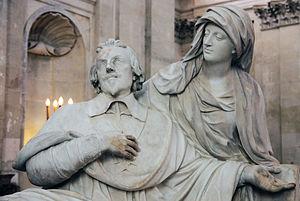
Statues du tombeau du Cardinal de Richelieu (1585-1642) dans la Chapelle de la Sorbonne, par François Girardon (aux environs de 1675-1694), Paris.
Armand Jean du Plessis de Richelieu, dit le cardinal de Richelieu, cardinal-duc de Richelieu et duc de Fronsac, est un ecclésiastique et homme d'État français, né le 9 septembre 1585 à Paris et mort le 4 décembre 1642 dans cette même ville. Pair de France, il a été le principal ministre du roi Louis XIII.
La chapelle Sainte Ursule de la Sorbonne ou plus simplement chapelle de la Sorbonne est un édifice religieux enclavé dans le complexe monumental de la Sorbonne, dans le quartier latin dans le 5ᵉ arrondissement de Paris. Elle constituait la chapelle privée du collège de Sorbonne puis des facultés universitaires de Paris au XIXᵉ siècle. La chapelle actuelle a été reconstruite au XVIIᵉ siècle par le cardinal de Richelieu dont elle fut également le mausolée.